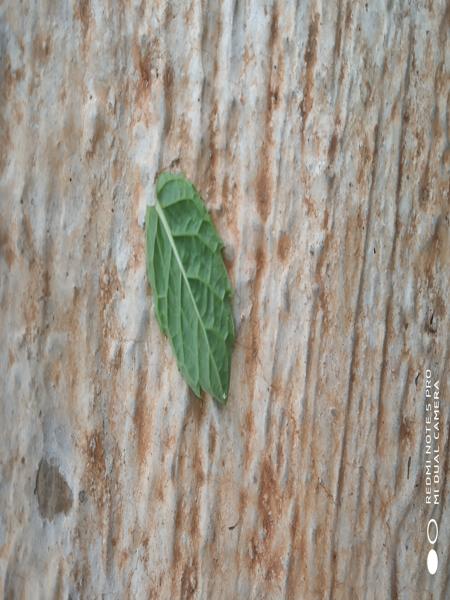
Plant: Mint